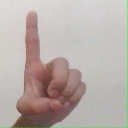
अक्षर: ड